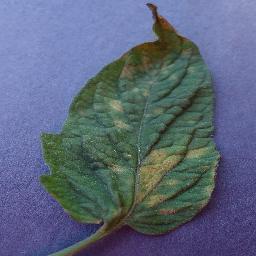
Label: Tomato___Leaf_Mold